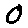
Label: 0